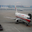
Label: airplane